Mekong

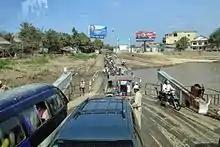
Mekong ferry, Neak Loeung, Cambodia

The Mekong basin is one of the richest areas of biodiversity in the world. Only the Amazon boasts a higher level of bio-diversity. Biota estimates for the Greater Mekong Subregion (GMS) include 20,000 plant species, 430 mammals, 1,200 birds, 800 reptiles and amphibians, and an estimated 850 freshwater fish species (excluding euryhaline species mainly found in salt or brackish water, as well as introduced species). The most species rich orders among the freshwater fish in the river basin are cypriniforms (377 species) and catfish (92 species).